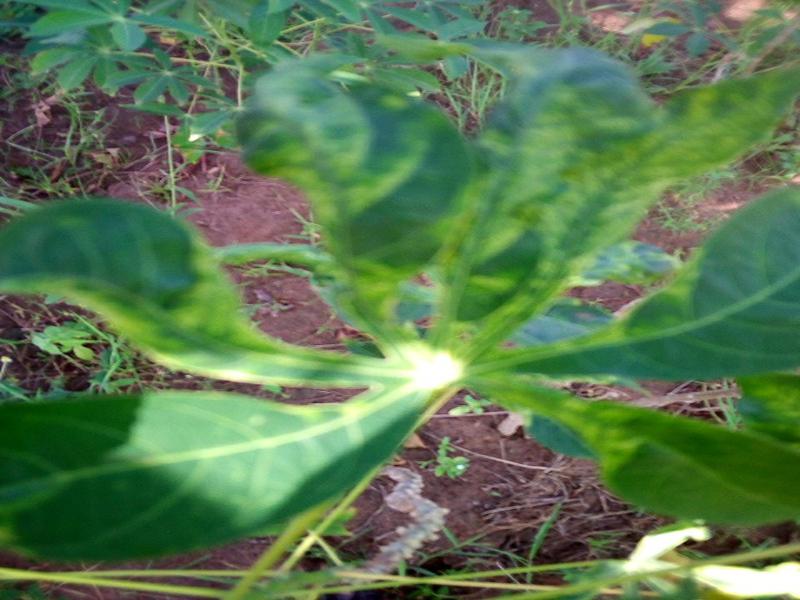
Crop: cassava
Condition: mosaic_disease